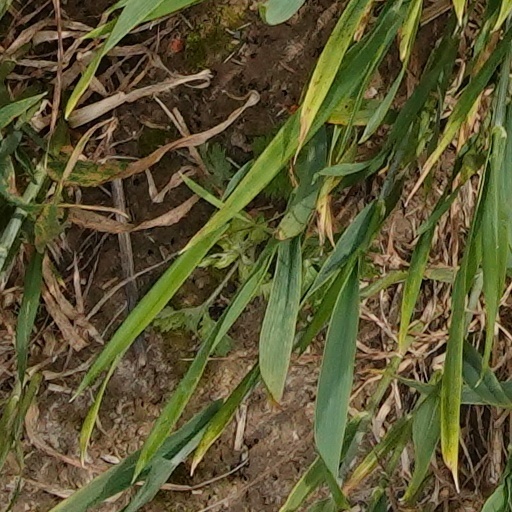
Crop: wheat